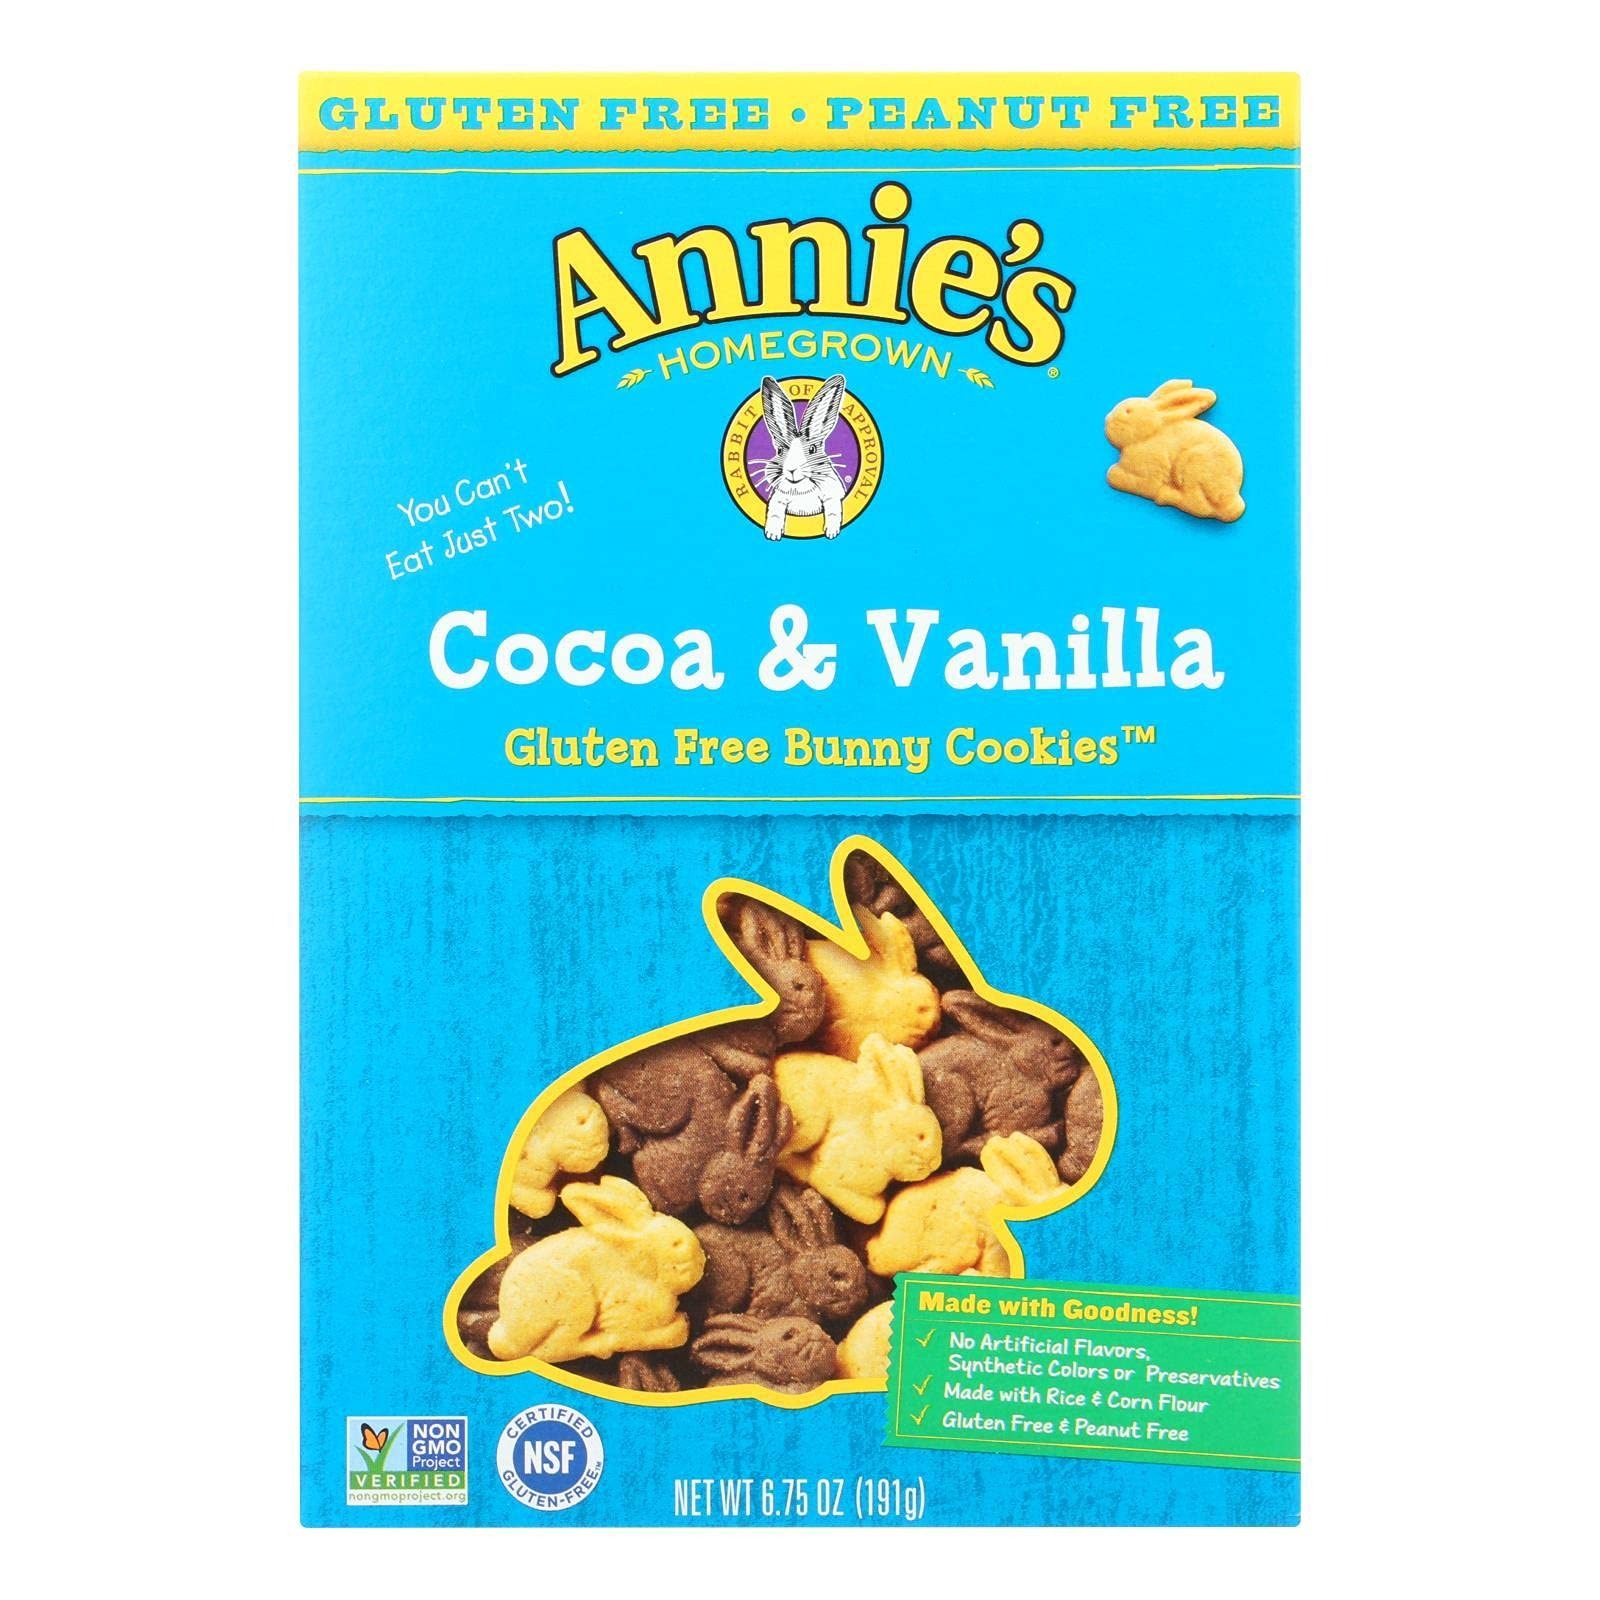
Item Name: Cocoa and Vanilla Bunny Cookies 6.75 Ounces (Case of 12)
Bullet Point 1: 6.75 Ounces
Bullet Point 2: Serving Size:
Bullet Point 3: Gluten Free
Product Description: Made with white and brown rice flour and yellow corn flour, these bunny-shaped cookies are a great addition to lunch boxes or after school snacks. Chocolate and Vanilla bunnies are delicious by the handful! Gluten-FreeWe work with trusted suppliers to source only non-GMO ingredients.Peanut Free
Value: 81.0
Unit: OZ

Price: 4.48